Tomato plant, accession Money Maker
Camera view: tilt-top (135 deg); turntable rotation: 330 degrees
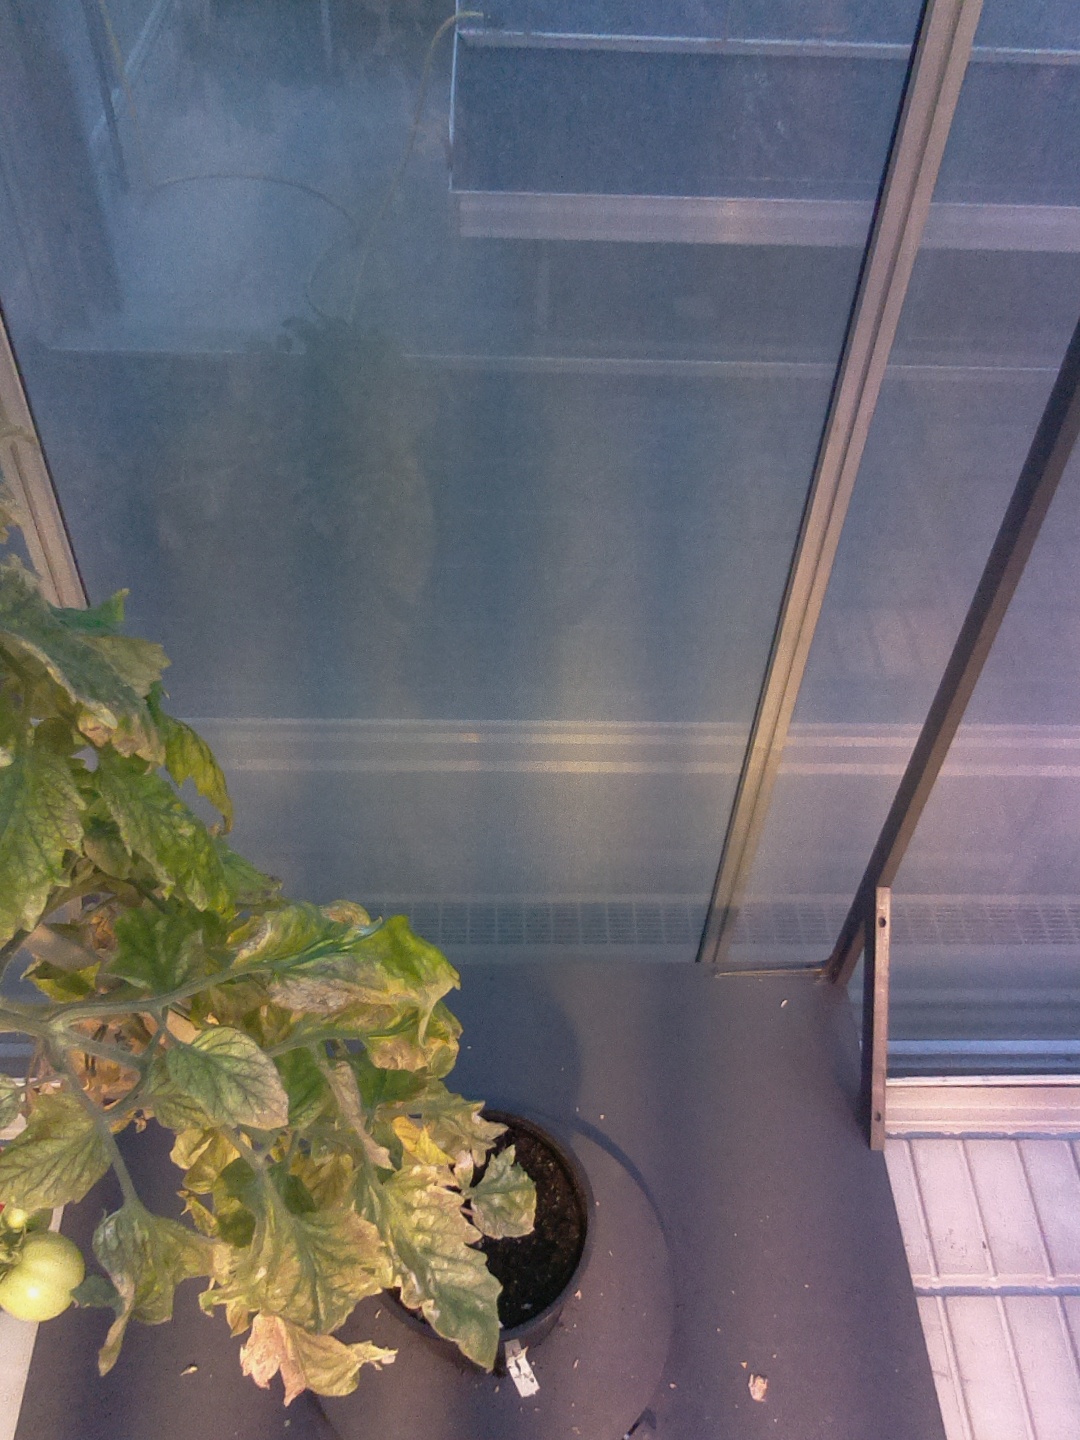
BBCH growth stage 83: 30%-40% of fruits show typical fully ripe color